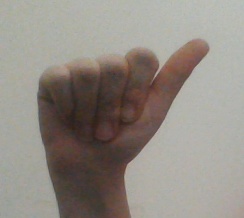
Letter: dhad